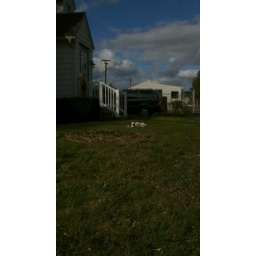
And the trees were gone. (but a little dog was happy in the grass.)